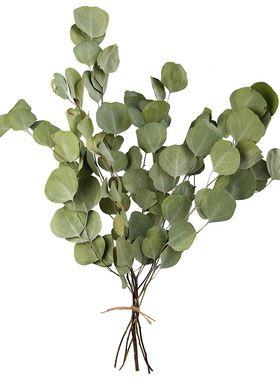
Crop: apple
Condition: healthy